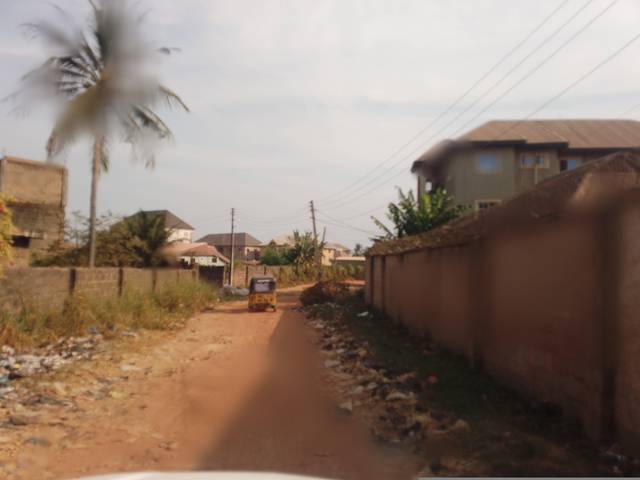
Region: Nigeria
Coordinates: 6.484, 7.478